University of Michigan

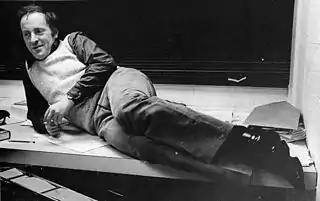
Photograph of Joseph Brodsky teaching at the University of Michigan

The University of Michigan's campus in Ann Arbor is divided into four main areas: the Central Campus area, the North Campus area, the North Medical Campus area, and Ross Athletic Campus area. The campus areas include more than 500 major buildings, with a combined area of more than . The Central and Athletic Campus areas are contiguous, while the North Campus area is separated from them, primarily by the Huron River. The North Medical Campus area was developed on Plymouth Road, with several university-owned buildings for outpatient care, diagnostics, and outpatient surgery.